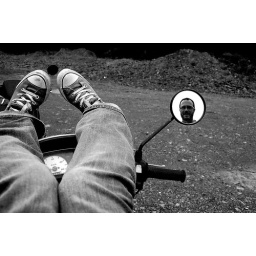
my feet, myChris' face :P (graininess in the mirror, the mirror was dirty :P)